Thermoplastic elastomer

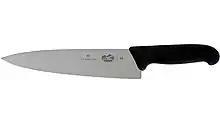
Chef's knife with TPE grip

TPEs are used where conventional elastomers cannot provide the range of physical properties needed in the product. These materials find large application in the automotive sector and in household appliances sector. For instance, copolyester TPEs are used in snowmobile tracks where stiffness and abrasion resistance are at a premium. Thermoplastic olefins (TPO) are increasingly used as a roofing material. TPEs are also widely used for catheters where nylon block copolymers offer a range of softness ideal for patients. Thermoplastic silicone and olefin blends are used for extrusion of glass run and dynamic weatherstripping car profiles. Styrene block copolymers are used in shoe soles for their ease of processing, and widely as adhesives.